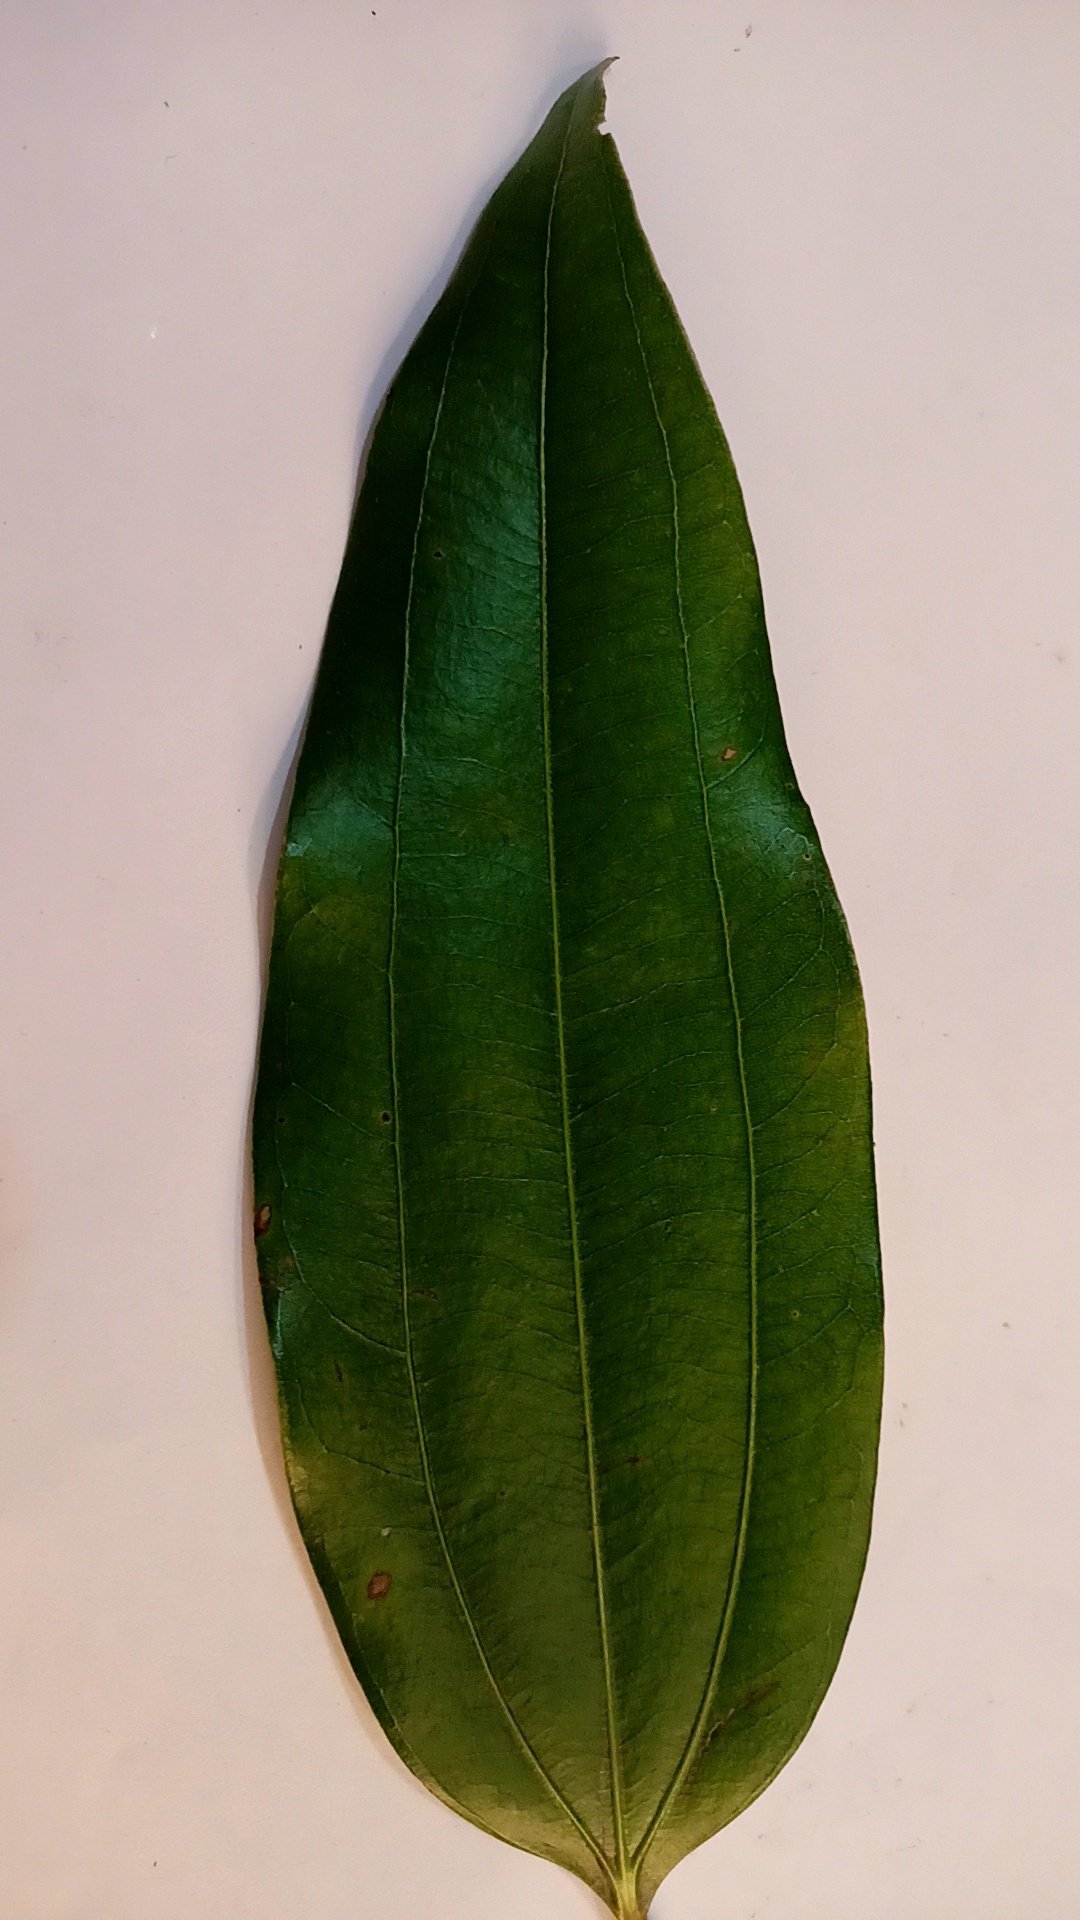
Label: Disease